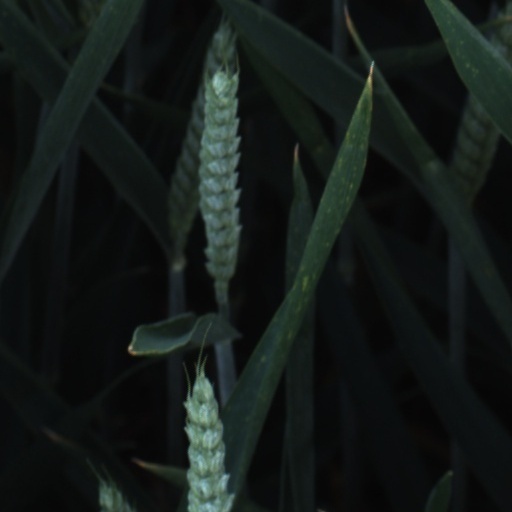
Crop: wheat